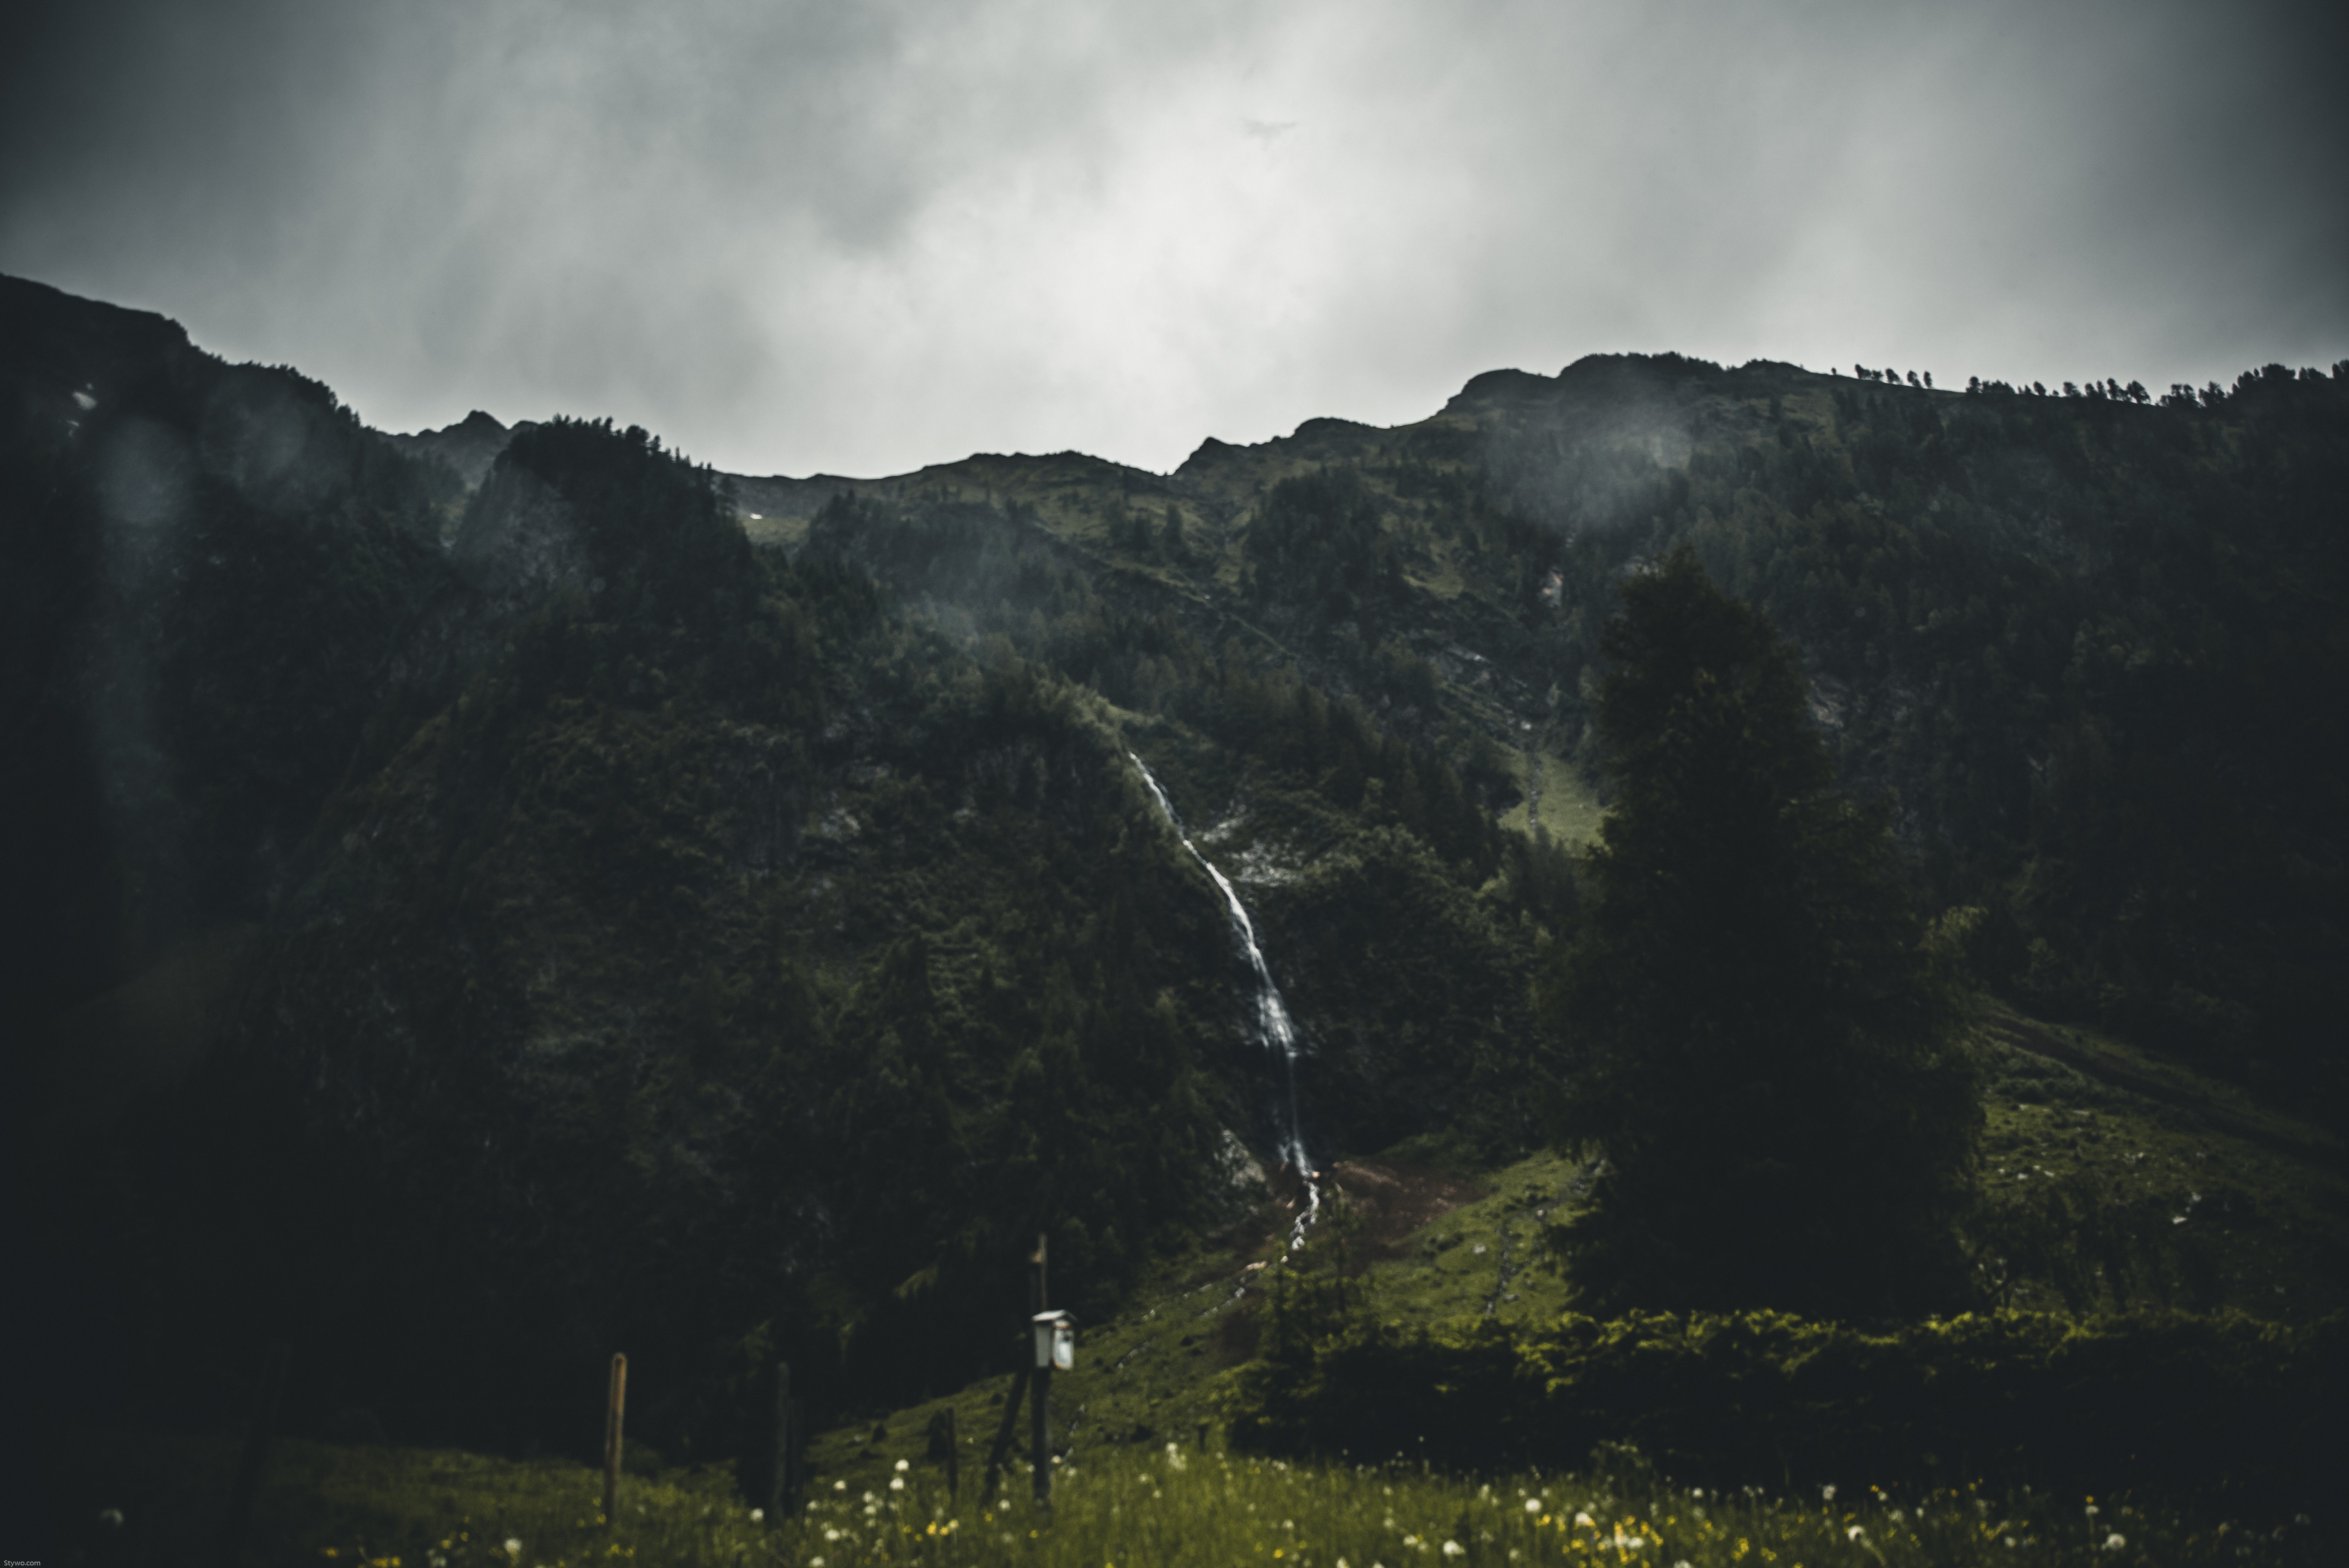
sky, mountainous landforms, nature, mountain, highland, cloud, atmospheric phenomenon, hill station, natural landscape, atmosphere, light, wilderness, mountain range, tree, valley, hill, sunlight, ridge, forest, alps, terrain, fell, landscape, national park, meteorological phenomenon, mist, mount scenery, massif, darkness, jungle, road, cliff, rainforest, grassland